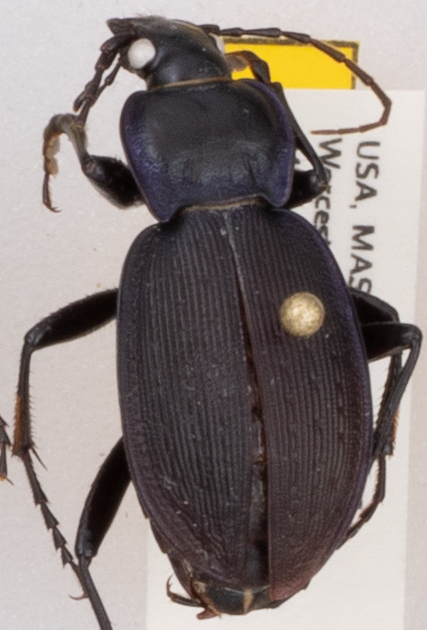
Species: Carabus goryi
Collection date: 2019-07-02
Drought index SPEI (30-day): -0.26
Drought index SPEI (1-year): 2.09
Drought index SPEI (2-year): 2.09